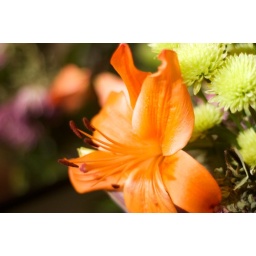
had to crop out the dying flowers (bottom right) the blurred background is the flowers image in the mirror